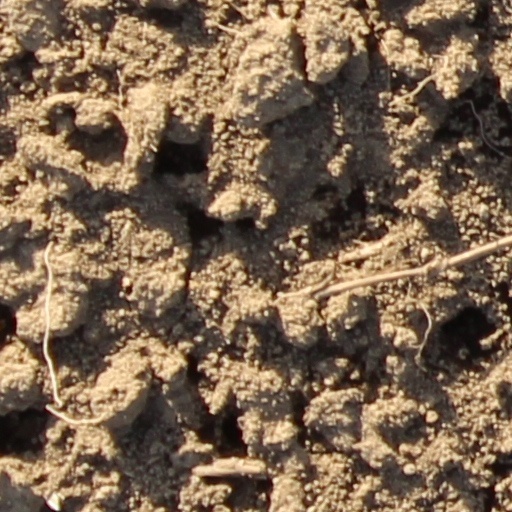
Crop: wheat